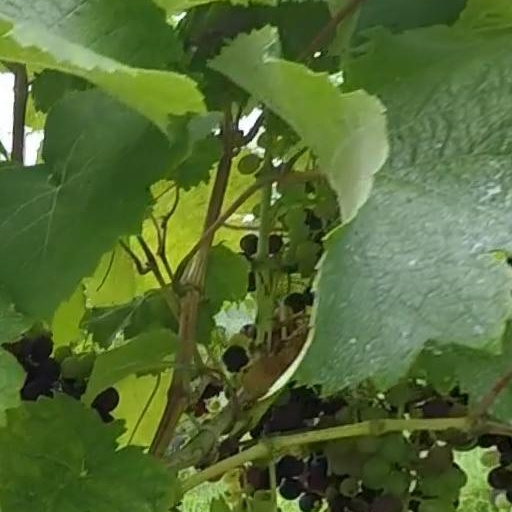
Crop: grape